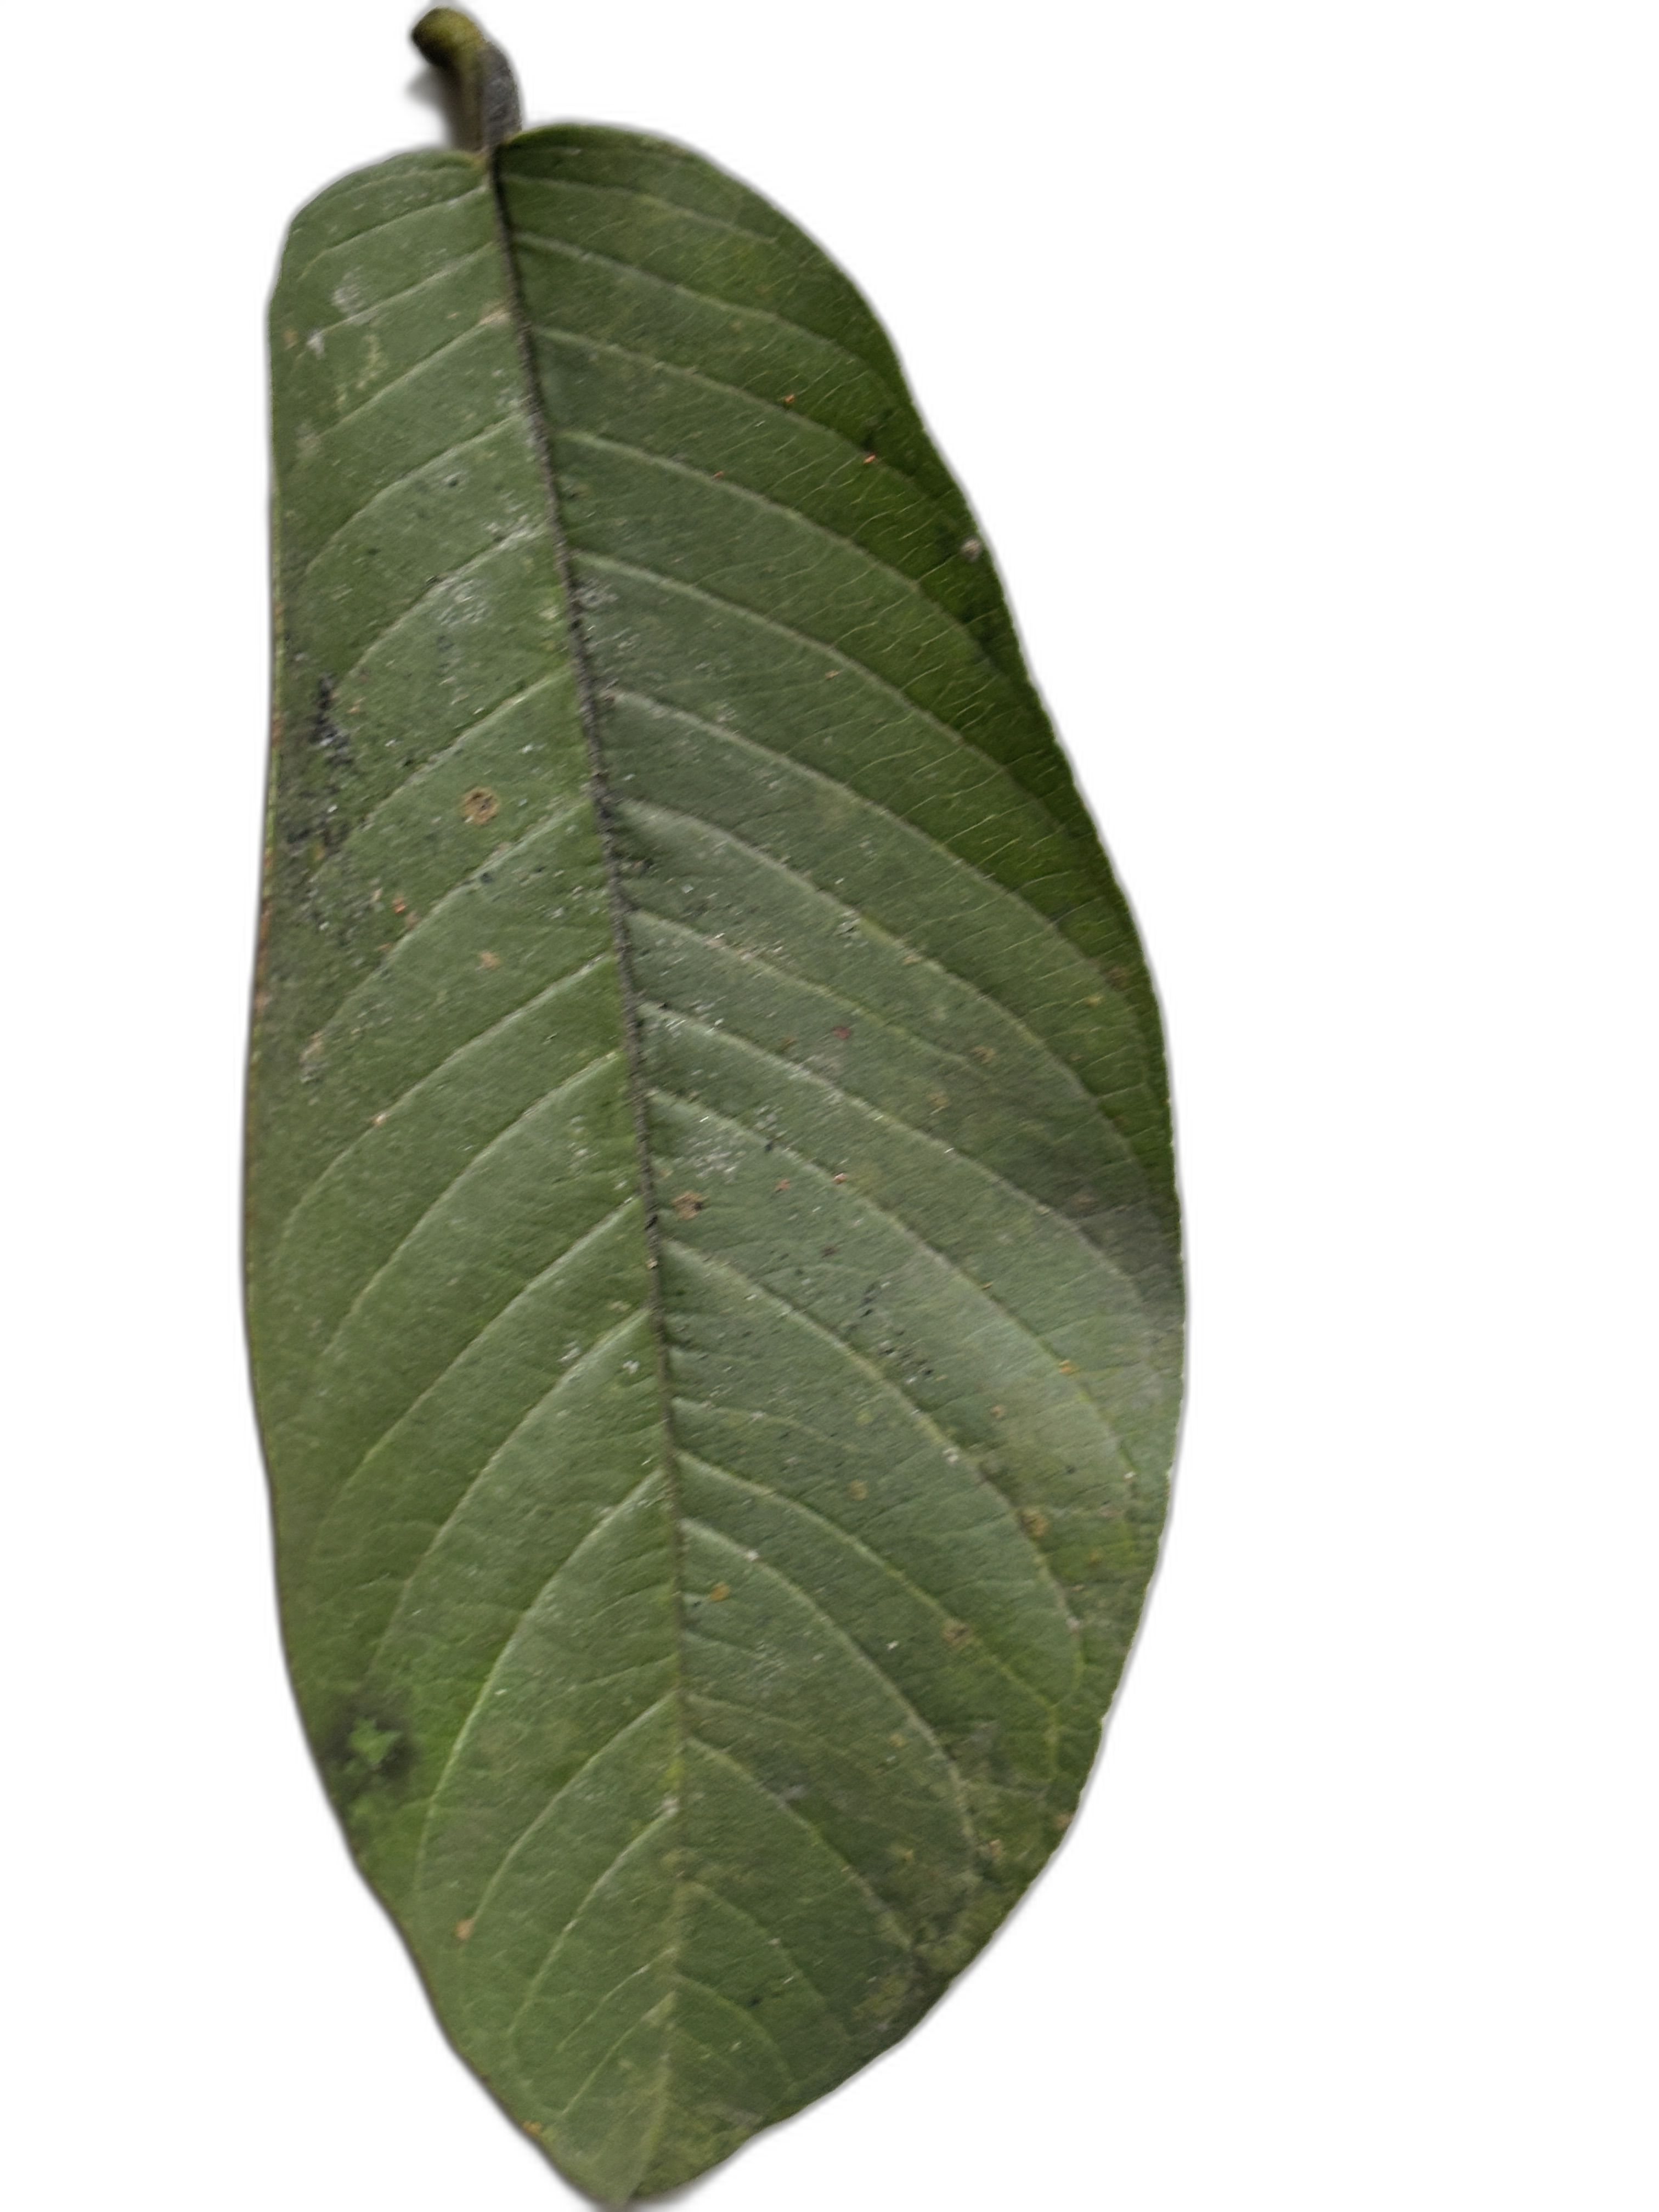
Plant part: leaf
Disease: Healthy